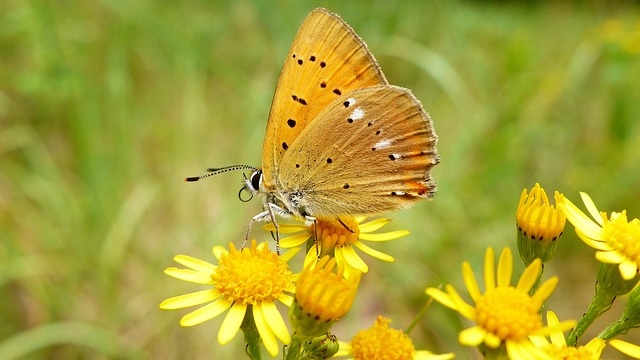
Label: farfalla